John Welch (architect)

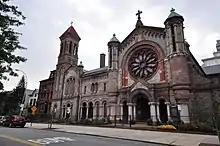
The Episcopal Church of St. Luke and St. Matthew in Brooklyn, completed in 1891, was one of John Welch's last works.

John Welch (1825-1894) was a Scottish-born American architect of Brooklyn, New York, who designed numerous churches. He was one of the founders of American Institute of Architects.